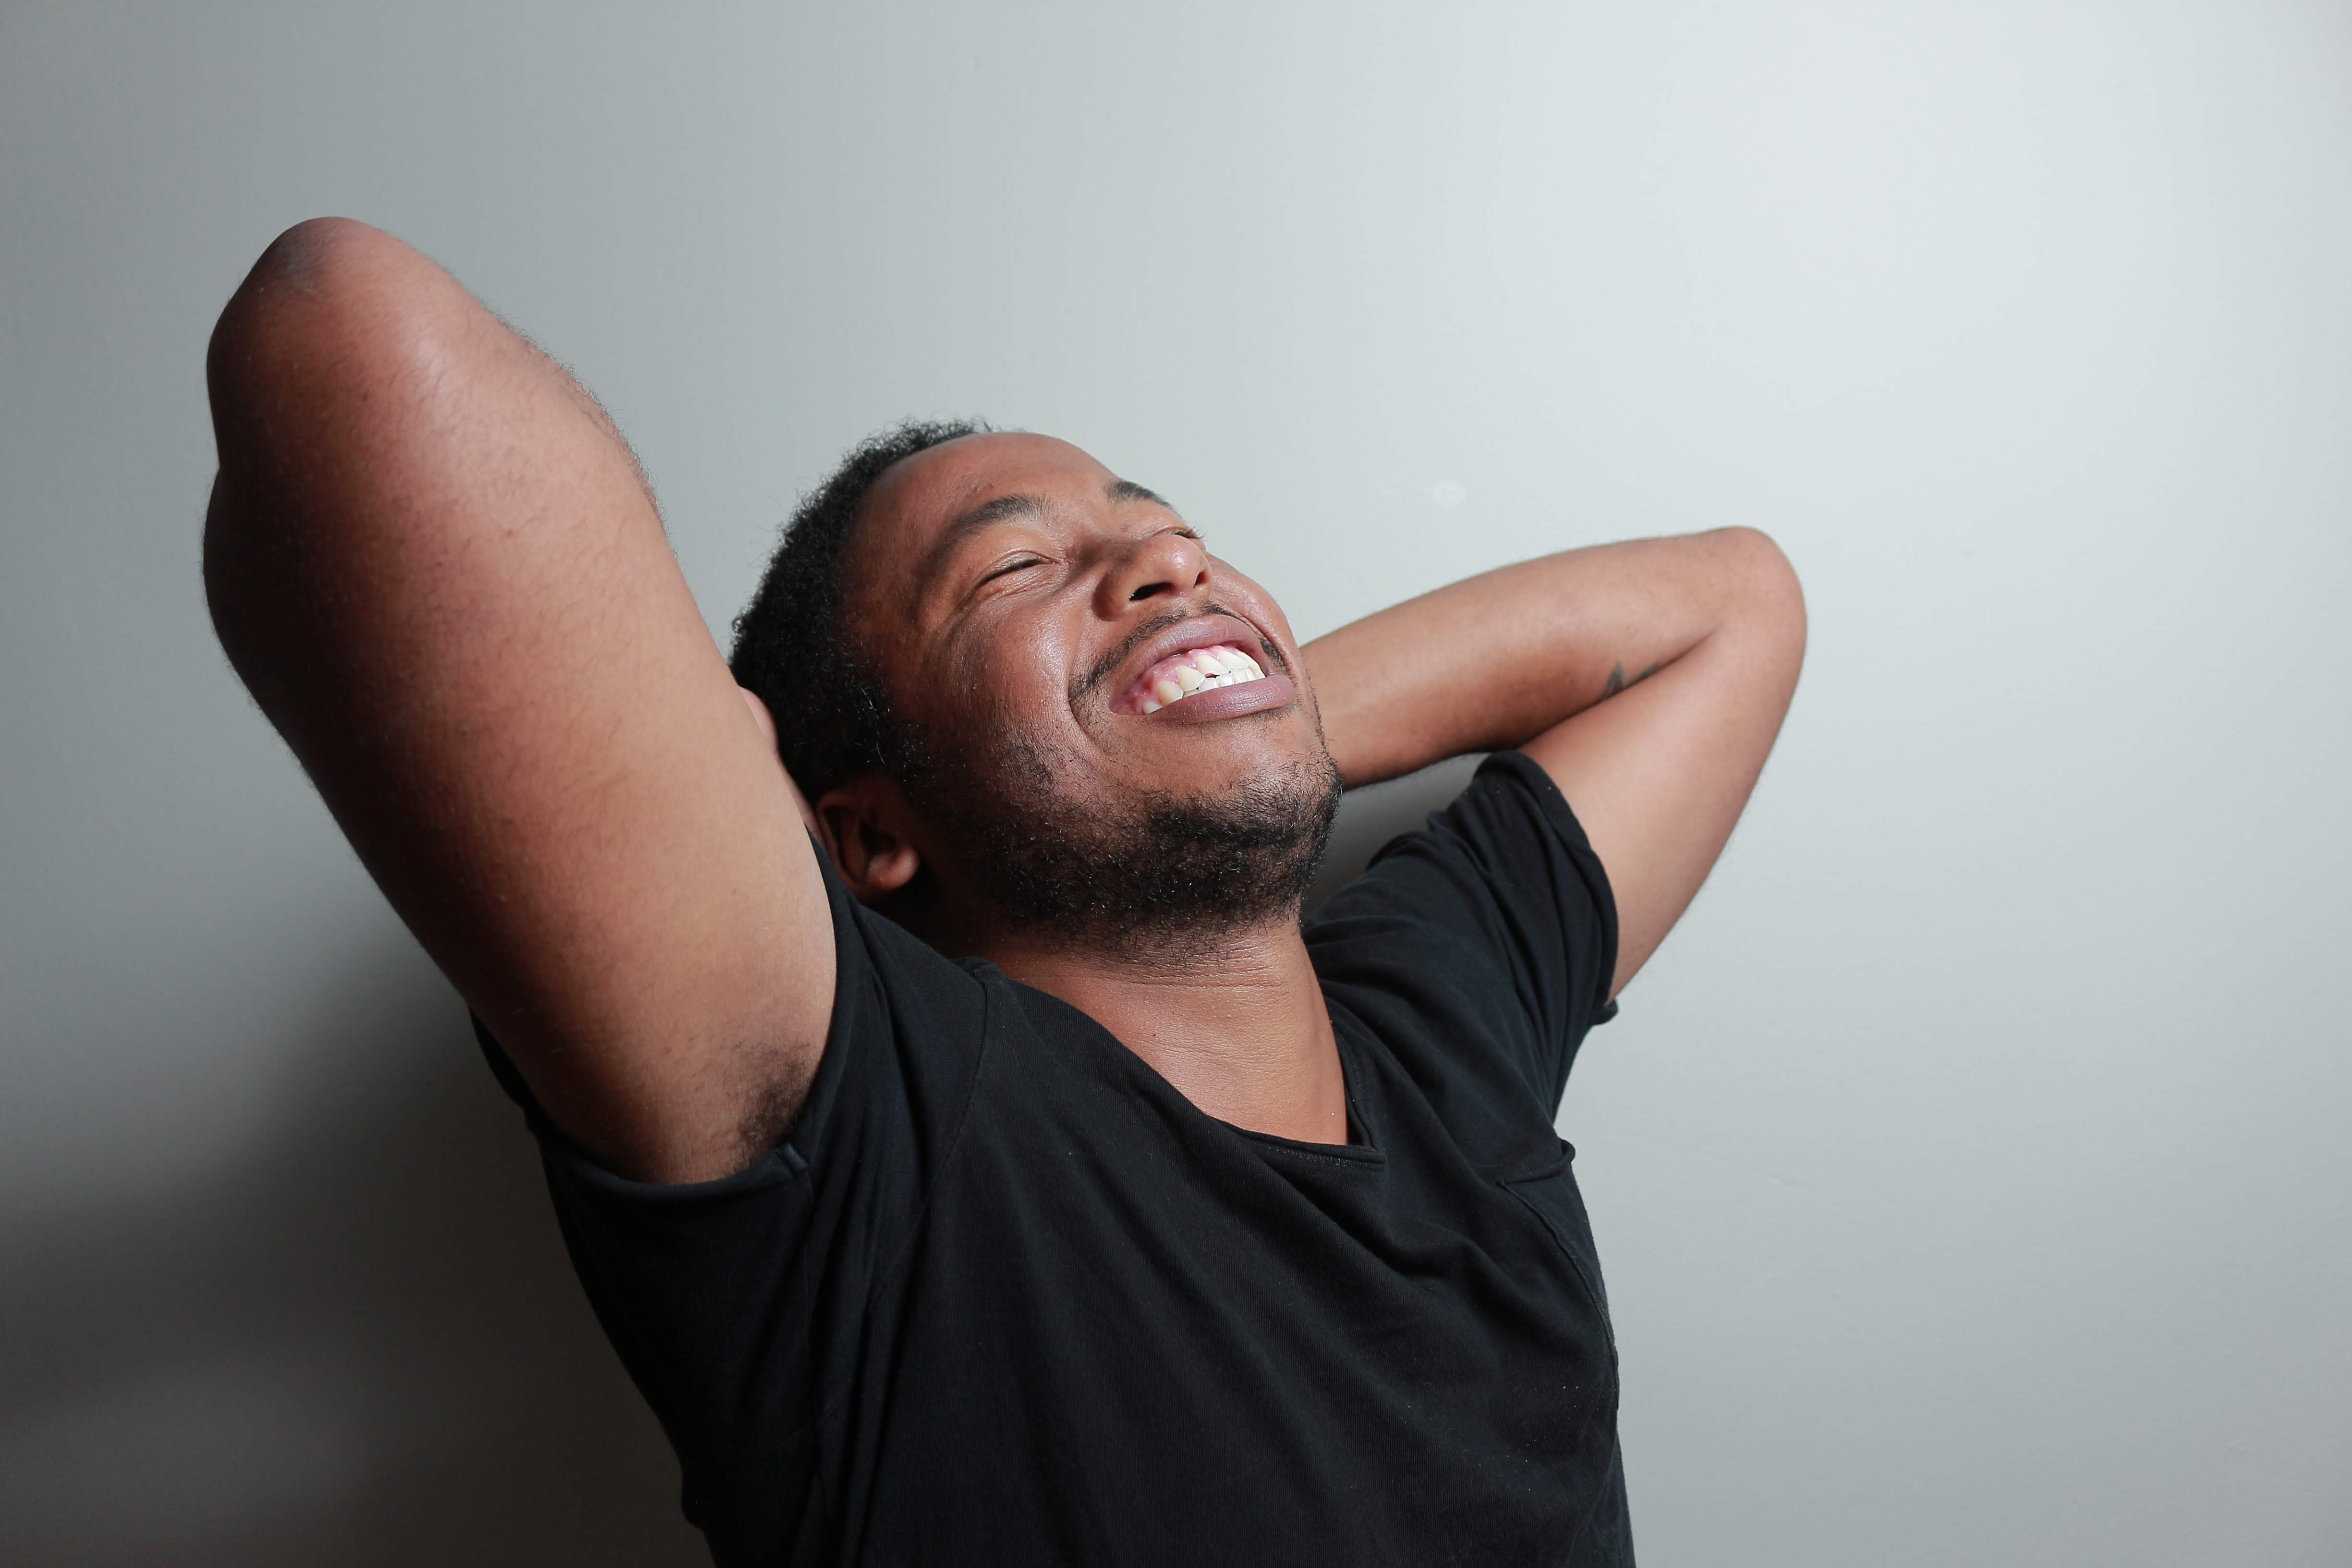
man, chin, facial hair, shoulder, fun, neck, hand, muscle, smile